Sky position (RA, Dec in degrees): 163.034, 6.154
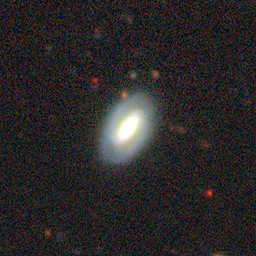
Galaxy morphology: Barred Spiral Galaxies